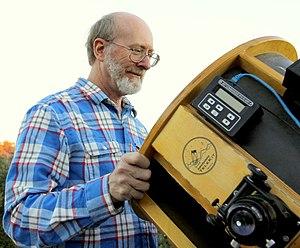
Donald Edward Machholz est un astronome amateur américain résidant à Colfax en Californie.